Tempranillo blanco

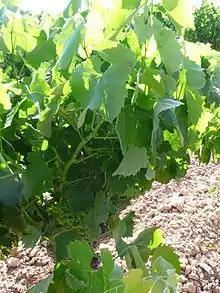
Tempranillo blanco vine with grape clusters pre-veraison.

Tempranillo blanco is a white Spanish wine grape variety that is grown in the Rioja "Denominación de Origen" (DOC). It is a mutation of the red Tempranillo grape variety that is planted in Rioja. The white grape variety was discovered in a Tempranillo vineyard in the Rioja region by a wine grower in the late 20th century. In 2007, the "Consejo Regulador" of Rioja officially sanctioned the use of Tempranillo blanco in the DOC wines of Rioja.